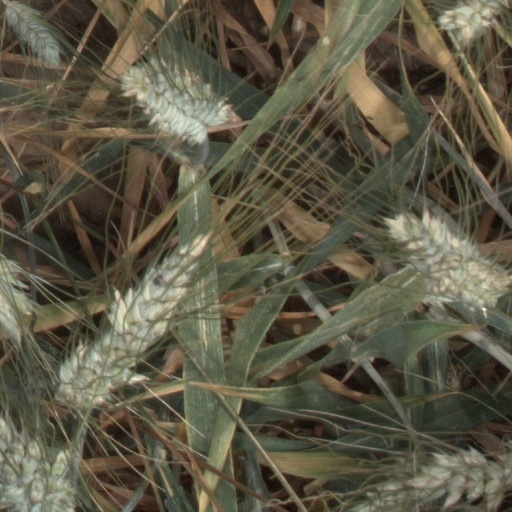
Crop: wheat